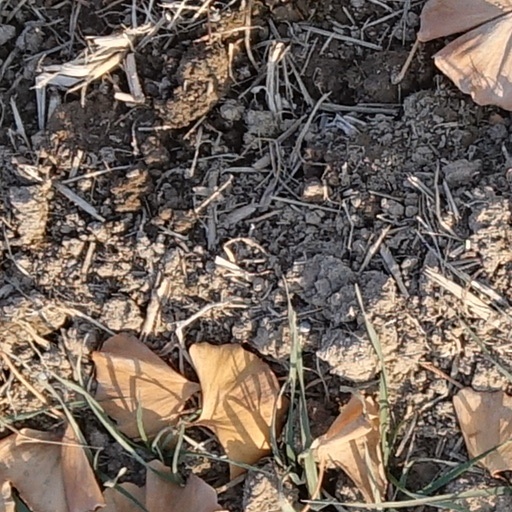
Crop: wheat